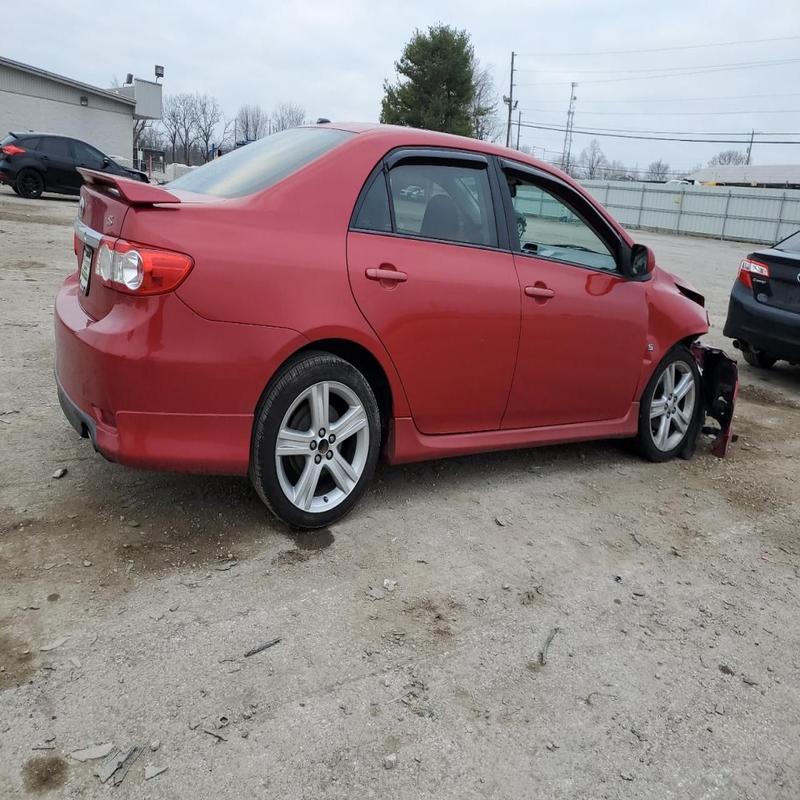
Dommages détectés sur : plaque d'immatriculation avant, pare-choc avant, feu avant droit, feu avant gauche, aile avant droite, porte avant droite, porte arrière droite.
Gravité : majeur